CumFreq

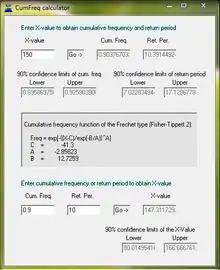
Probability distribution calculator as used in the CumFreq software

Cumfreq produces a list of distributions ranked by goodness of fit.